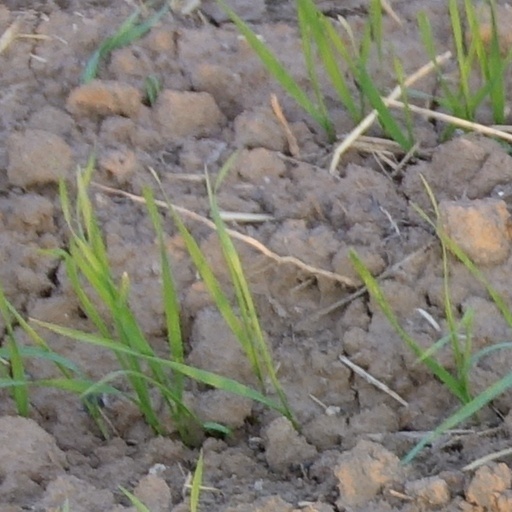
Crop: wheat